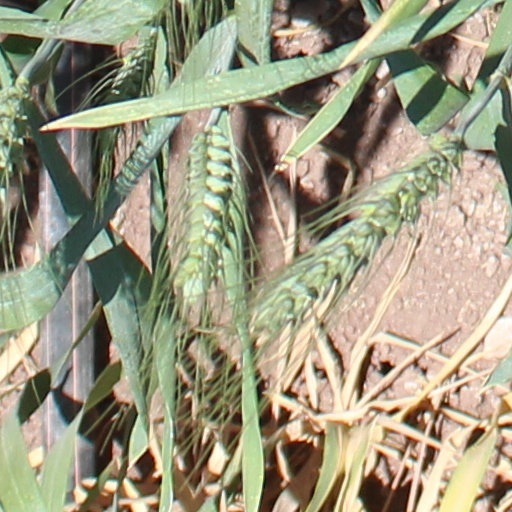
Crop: wheat